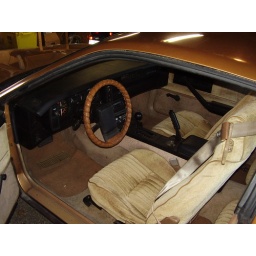
Interior of the car shortly after getting it home. Note the clock in the center console, apparently it is a rare feature.